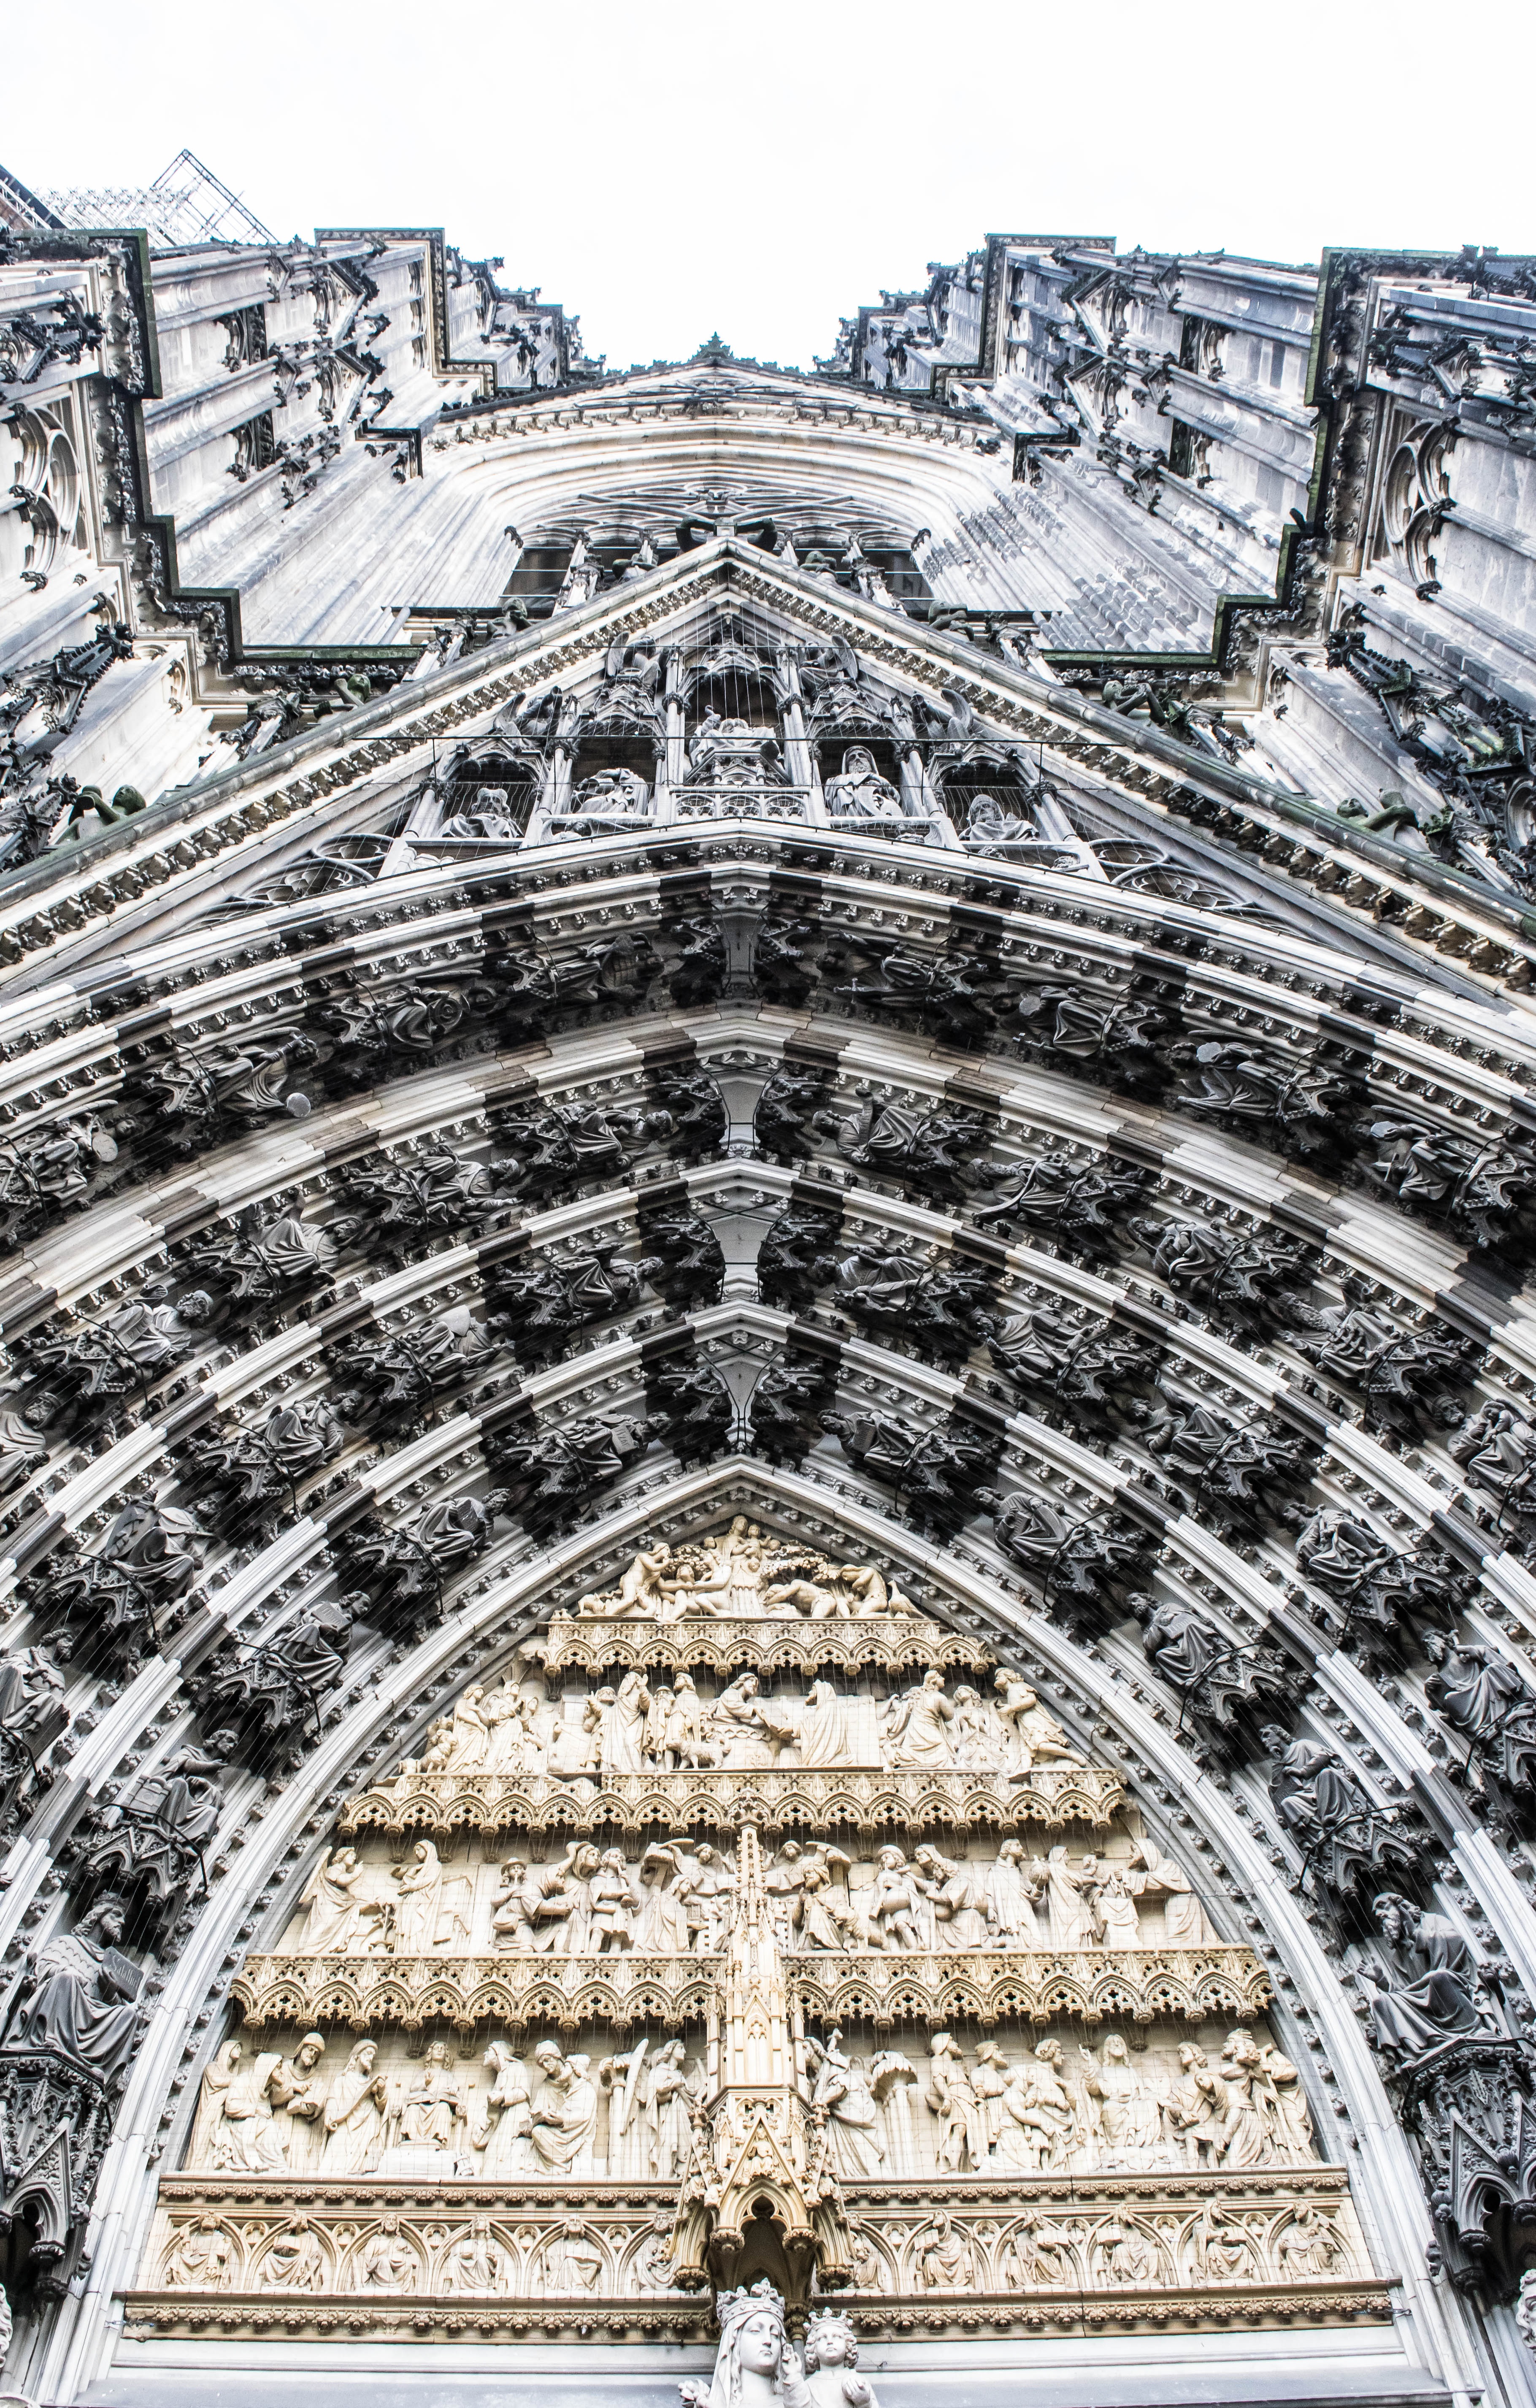
architecture, structure, building, skyscraper, arch, tower, landmark, facade, church, cathedral, door, place of worship, places of interest, old town, symmetry, cologne, dom, input, historically, metropolis, portal, house of worship, ancient history